History of the Catholic Church

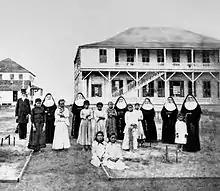
Catholic Sisters and the leper children of Hawaii in 1886. Catholic women like St Marianne Cope played a central role in developing and running of many the modern world's education and health care systems.

The Industrial Revolution brought many concerns about the deteriorating working and living conditions of urban workers. Influenced by the German Bishop Wilhelm Emmanuel Freiherr von Ketteler, in 1891 Pope Leo XIII published the encyclical "Rerum novarum", which set in context Catholic social teaching in terms that rejected socialism but advocated the regulation of working conditions. "Rerum novarum" argued for the establishment of a living wage and the right of workers to form trade unions.